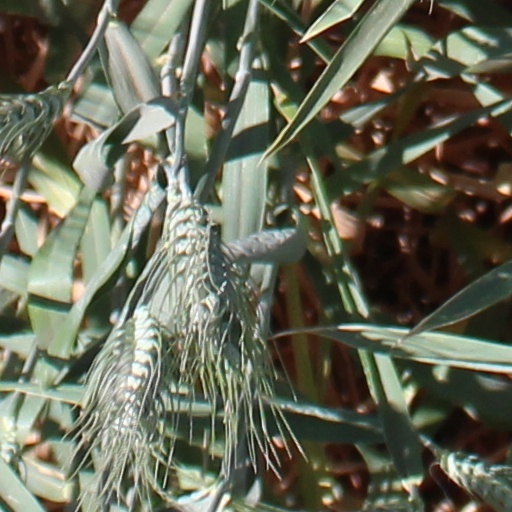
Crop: wheat